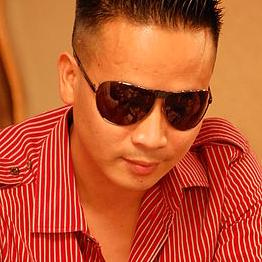
Age: 33